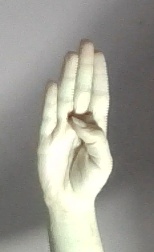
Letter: kaaf